Fakty ta Komentari

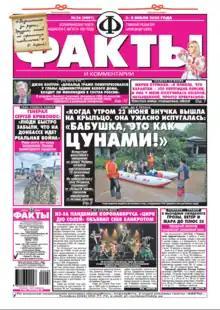
Cover of "Fakty ta Komentari" (July, 2020)

Fakty was published five times a week except Sundays and Mondays till January 2018. In 2018 it has turned to weekly.